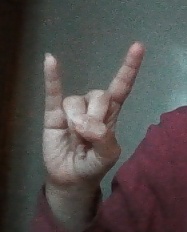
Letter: la